United States Air Force Security Forces

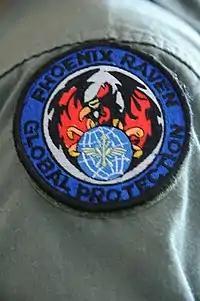
Phoenix Ravens patch

- Deployed Aircraft Ground Response Element (DAGRE);